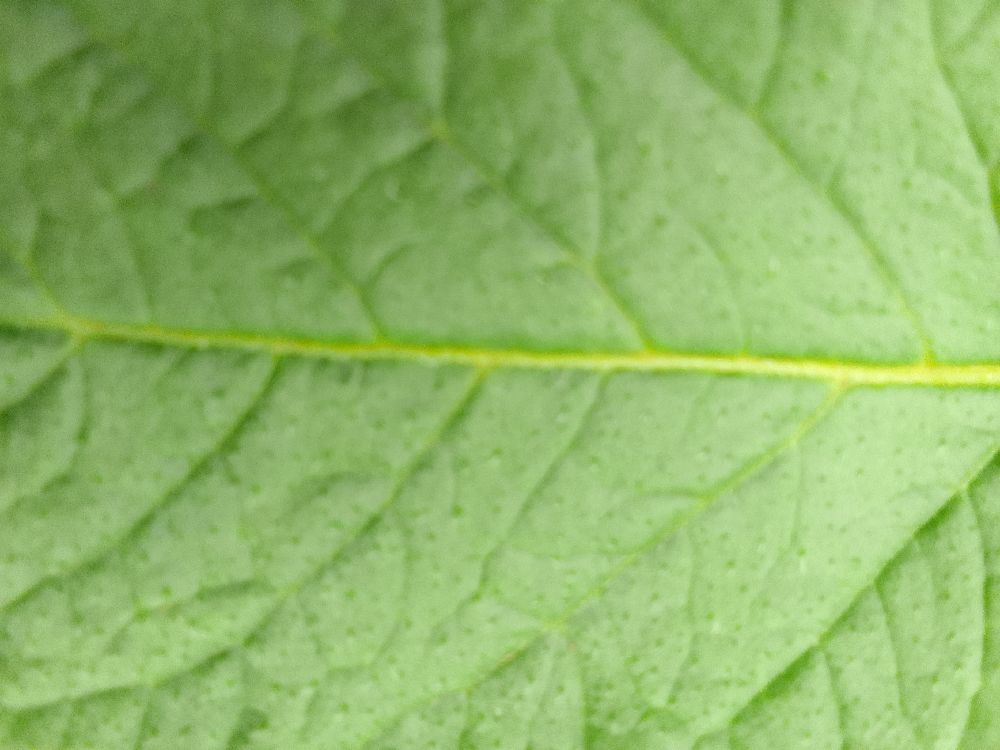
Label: Healthy